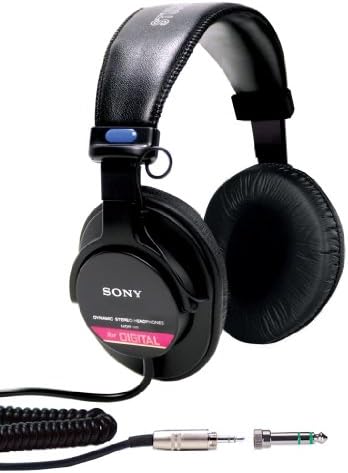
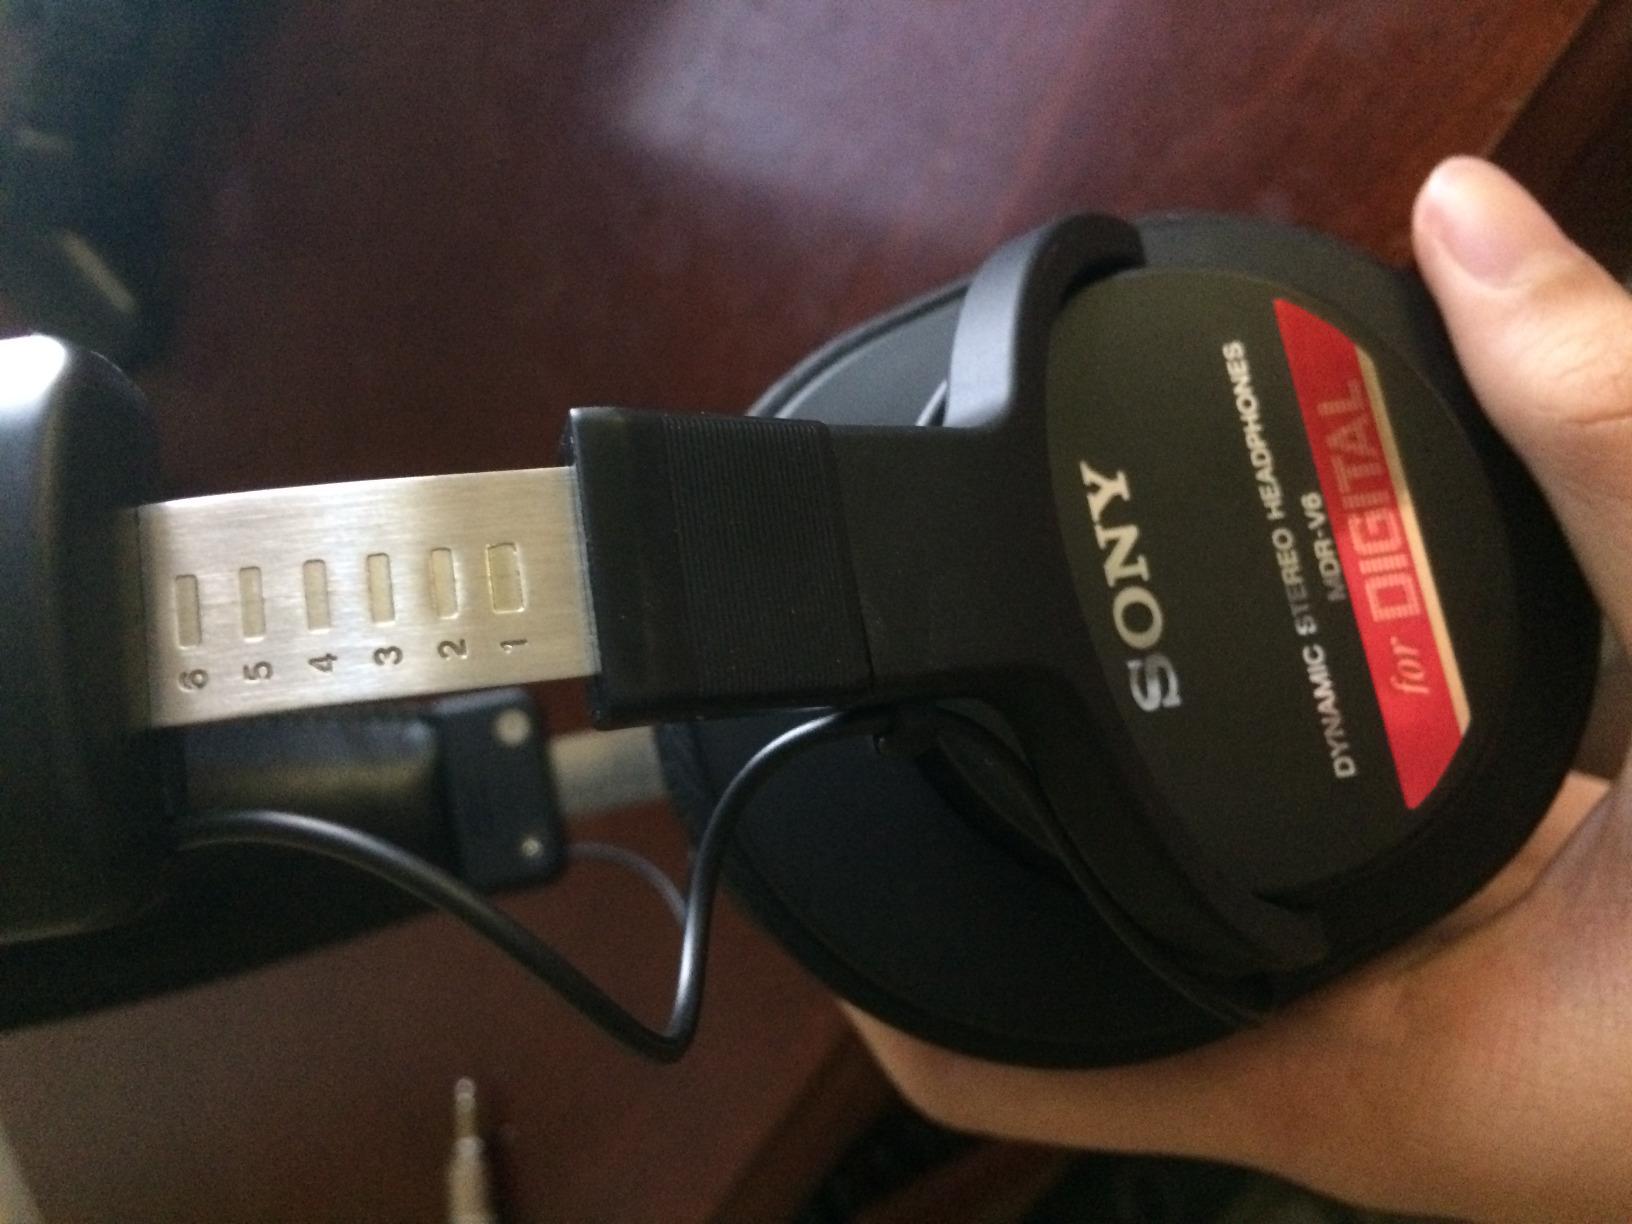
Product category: headphones
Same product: yes